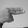
ASL letter: H